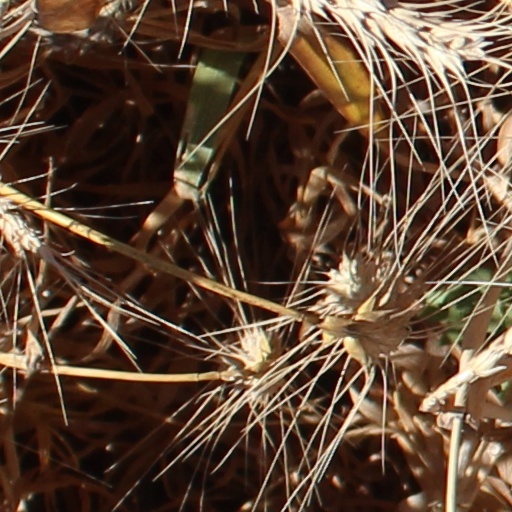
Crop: wheat